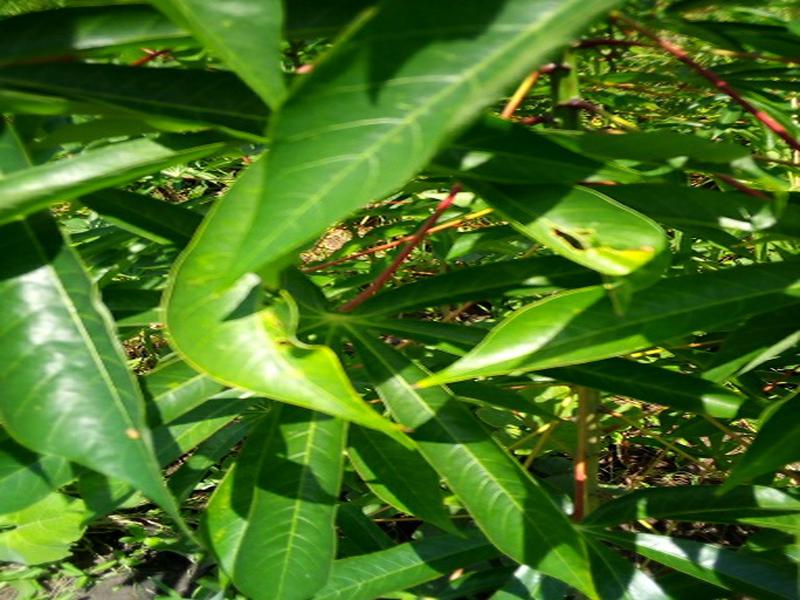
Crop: cassava
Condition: healthy